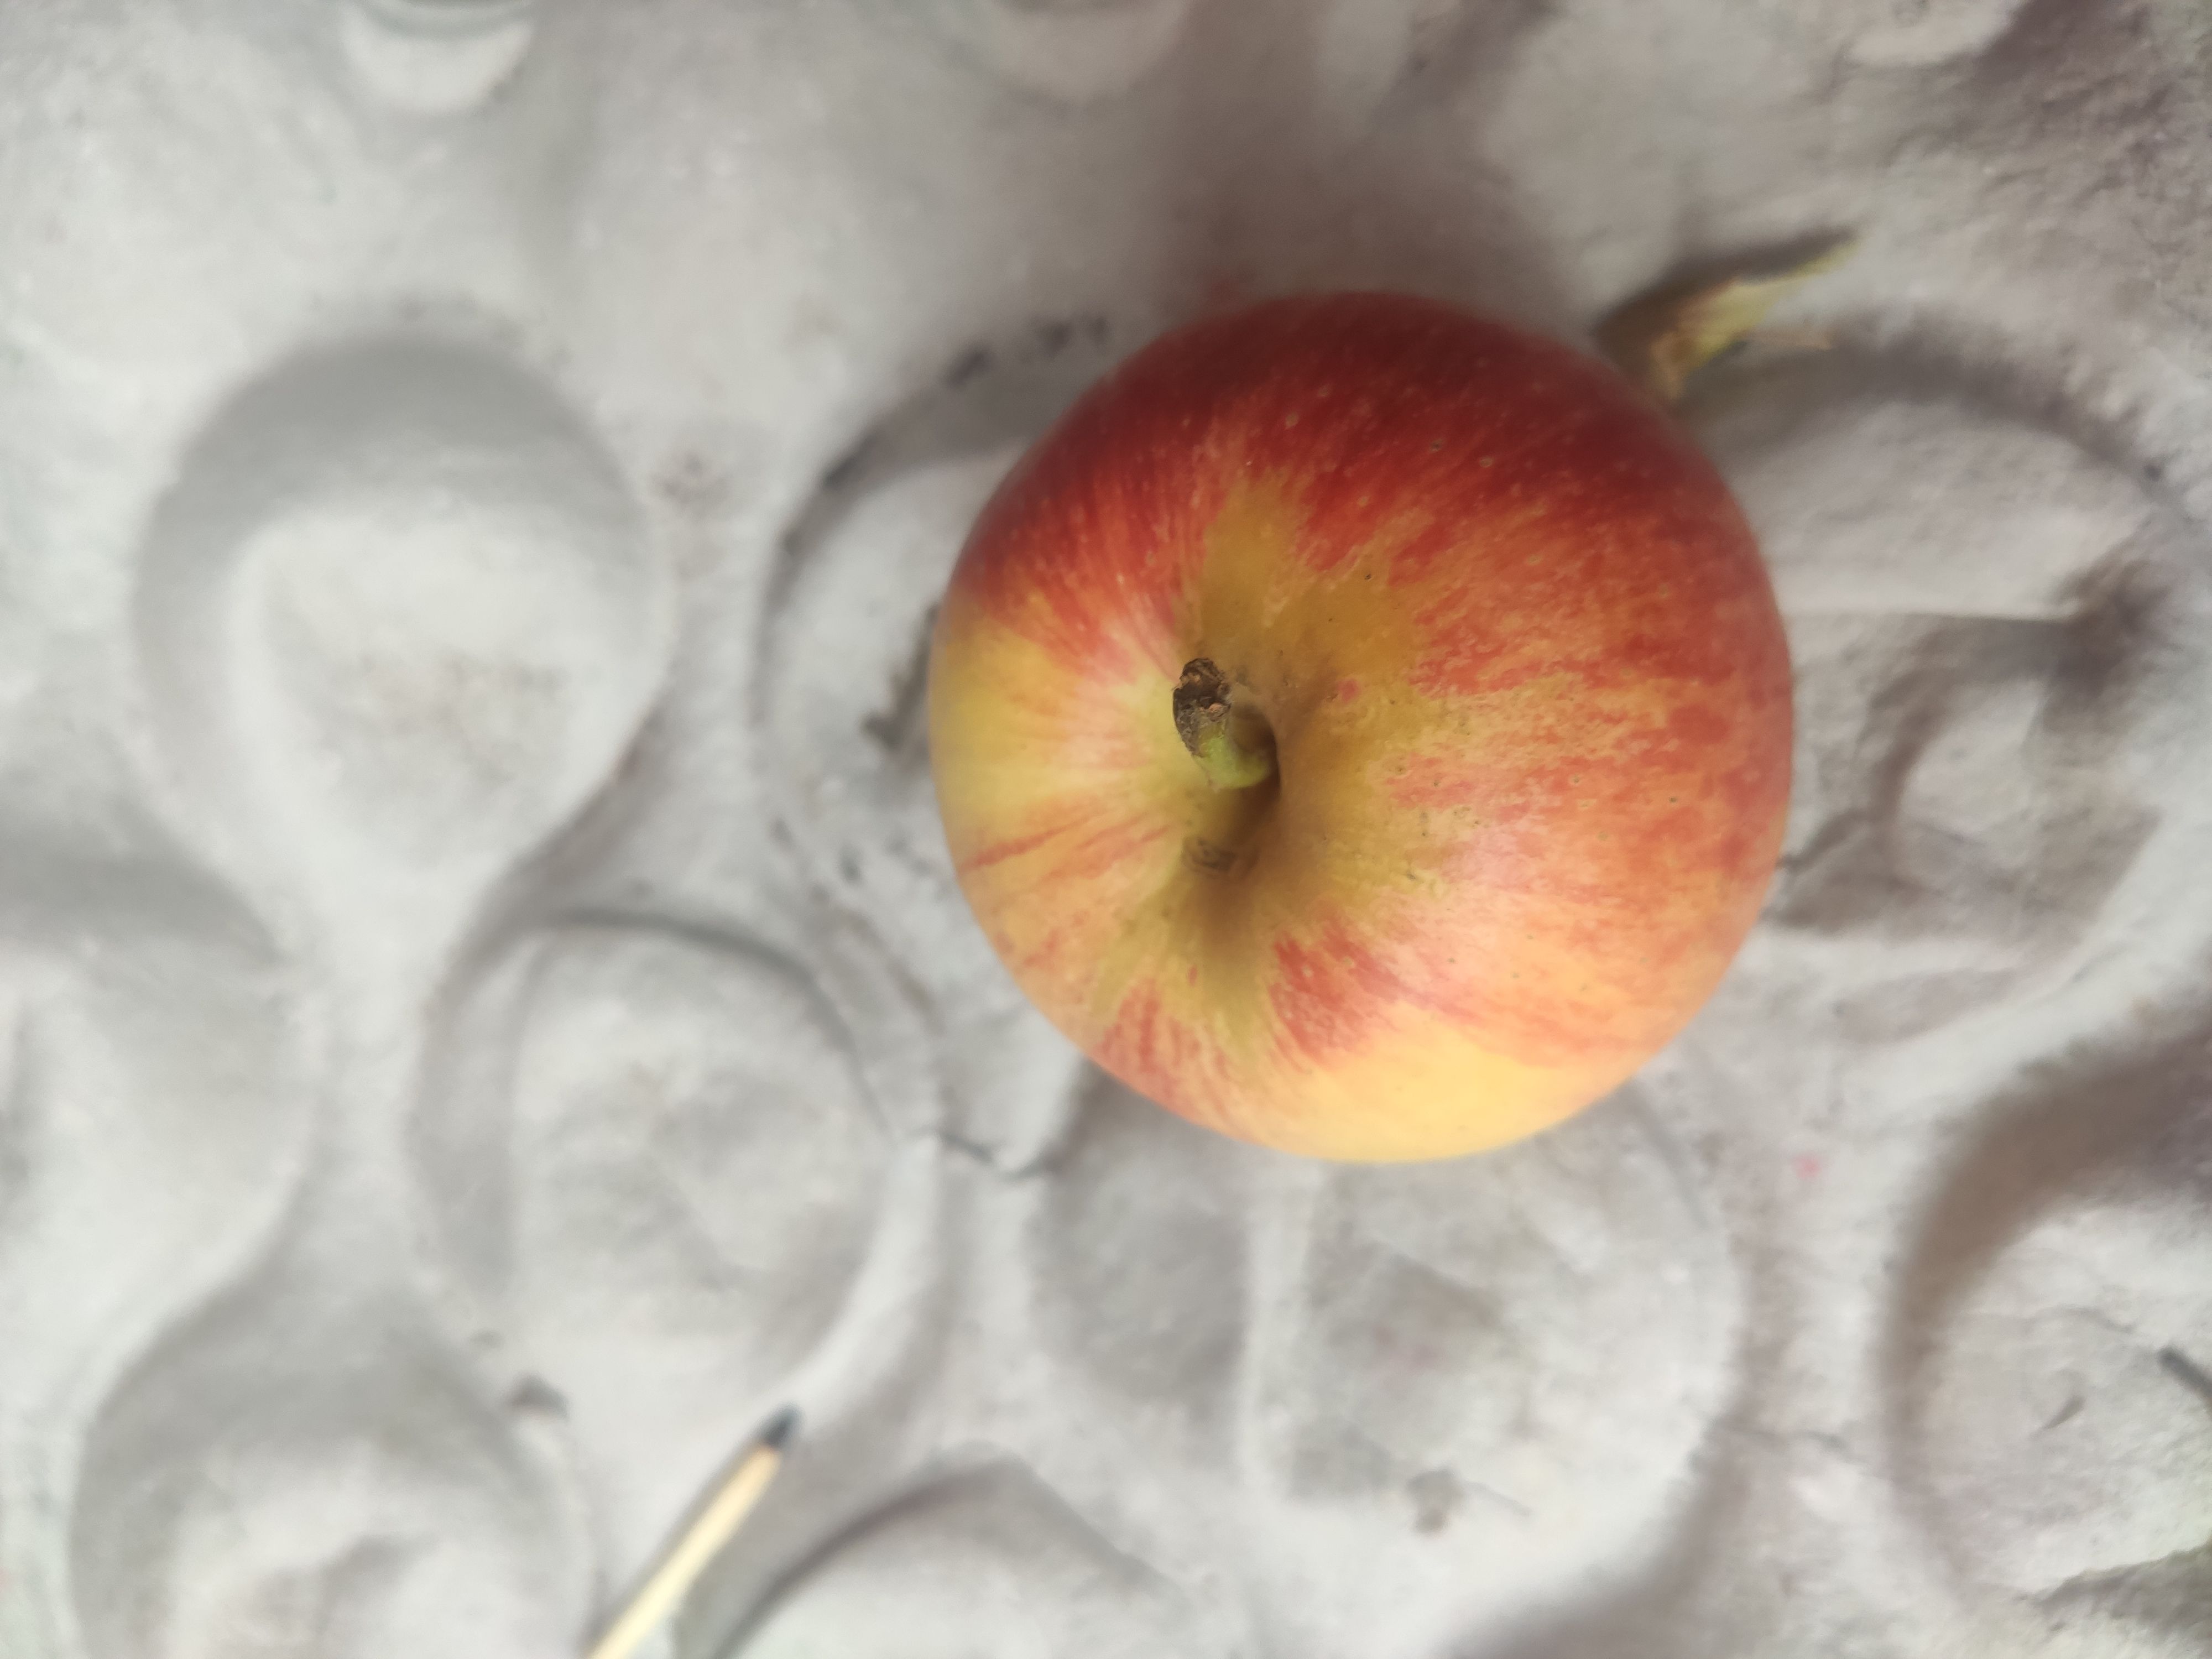
Fruit: apple
Grade: 2nd-grade